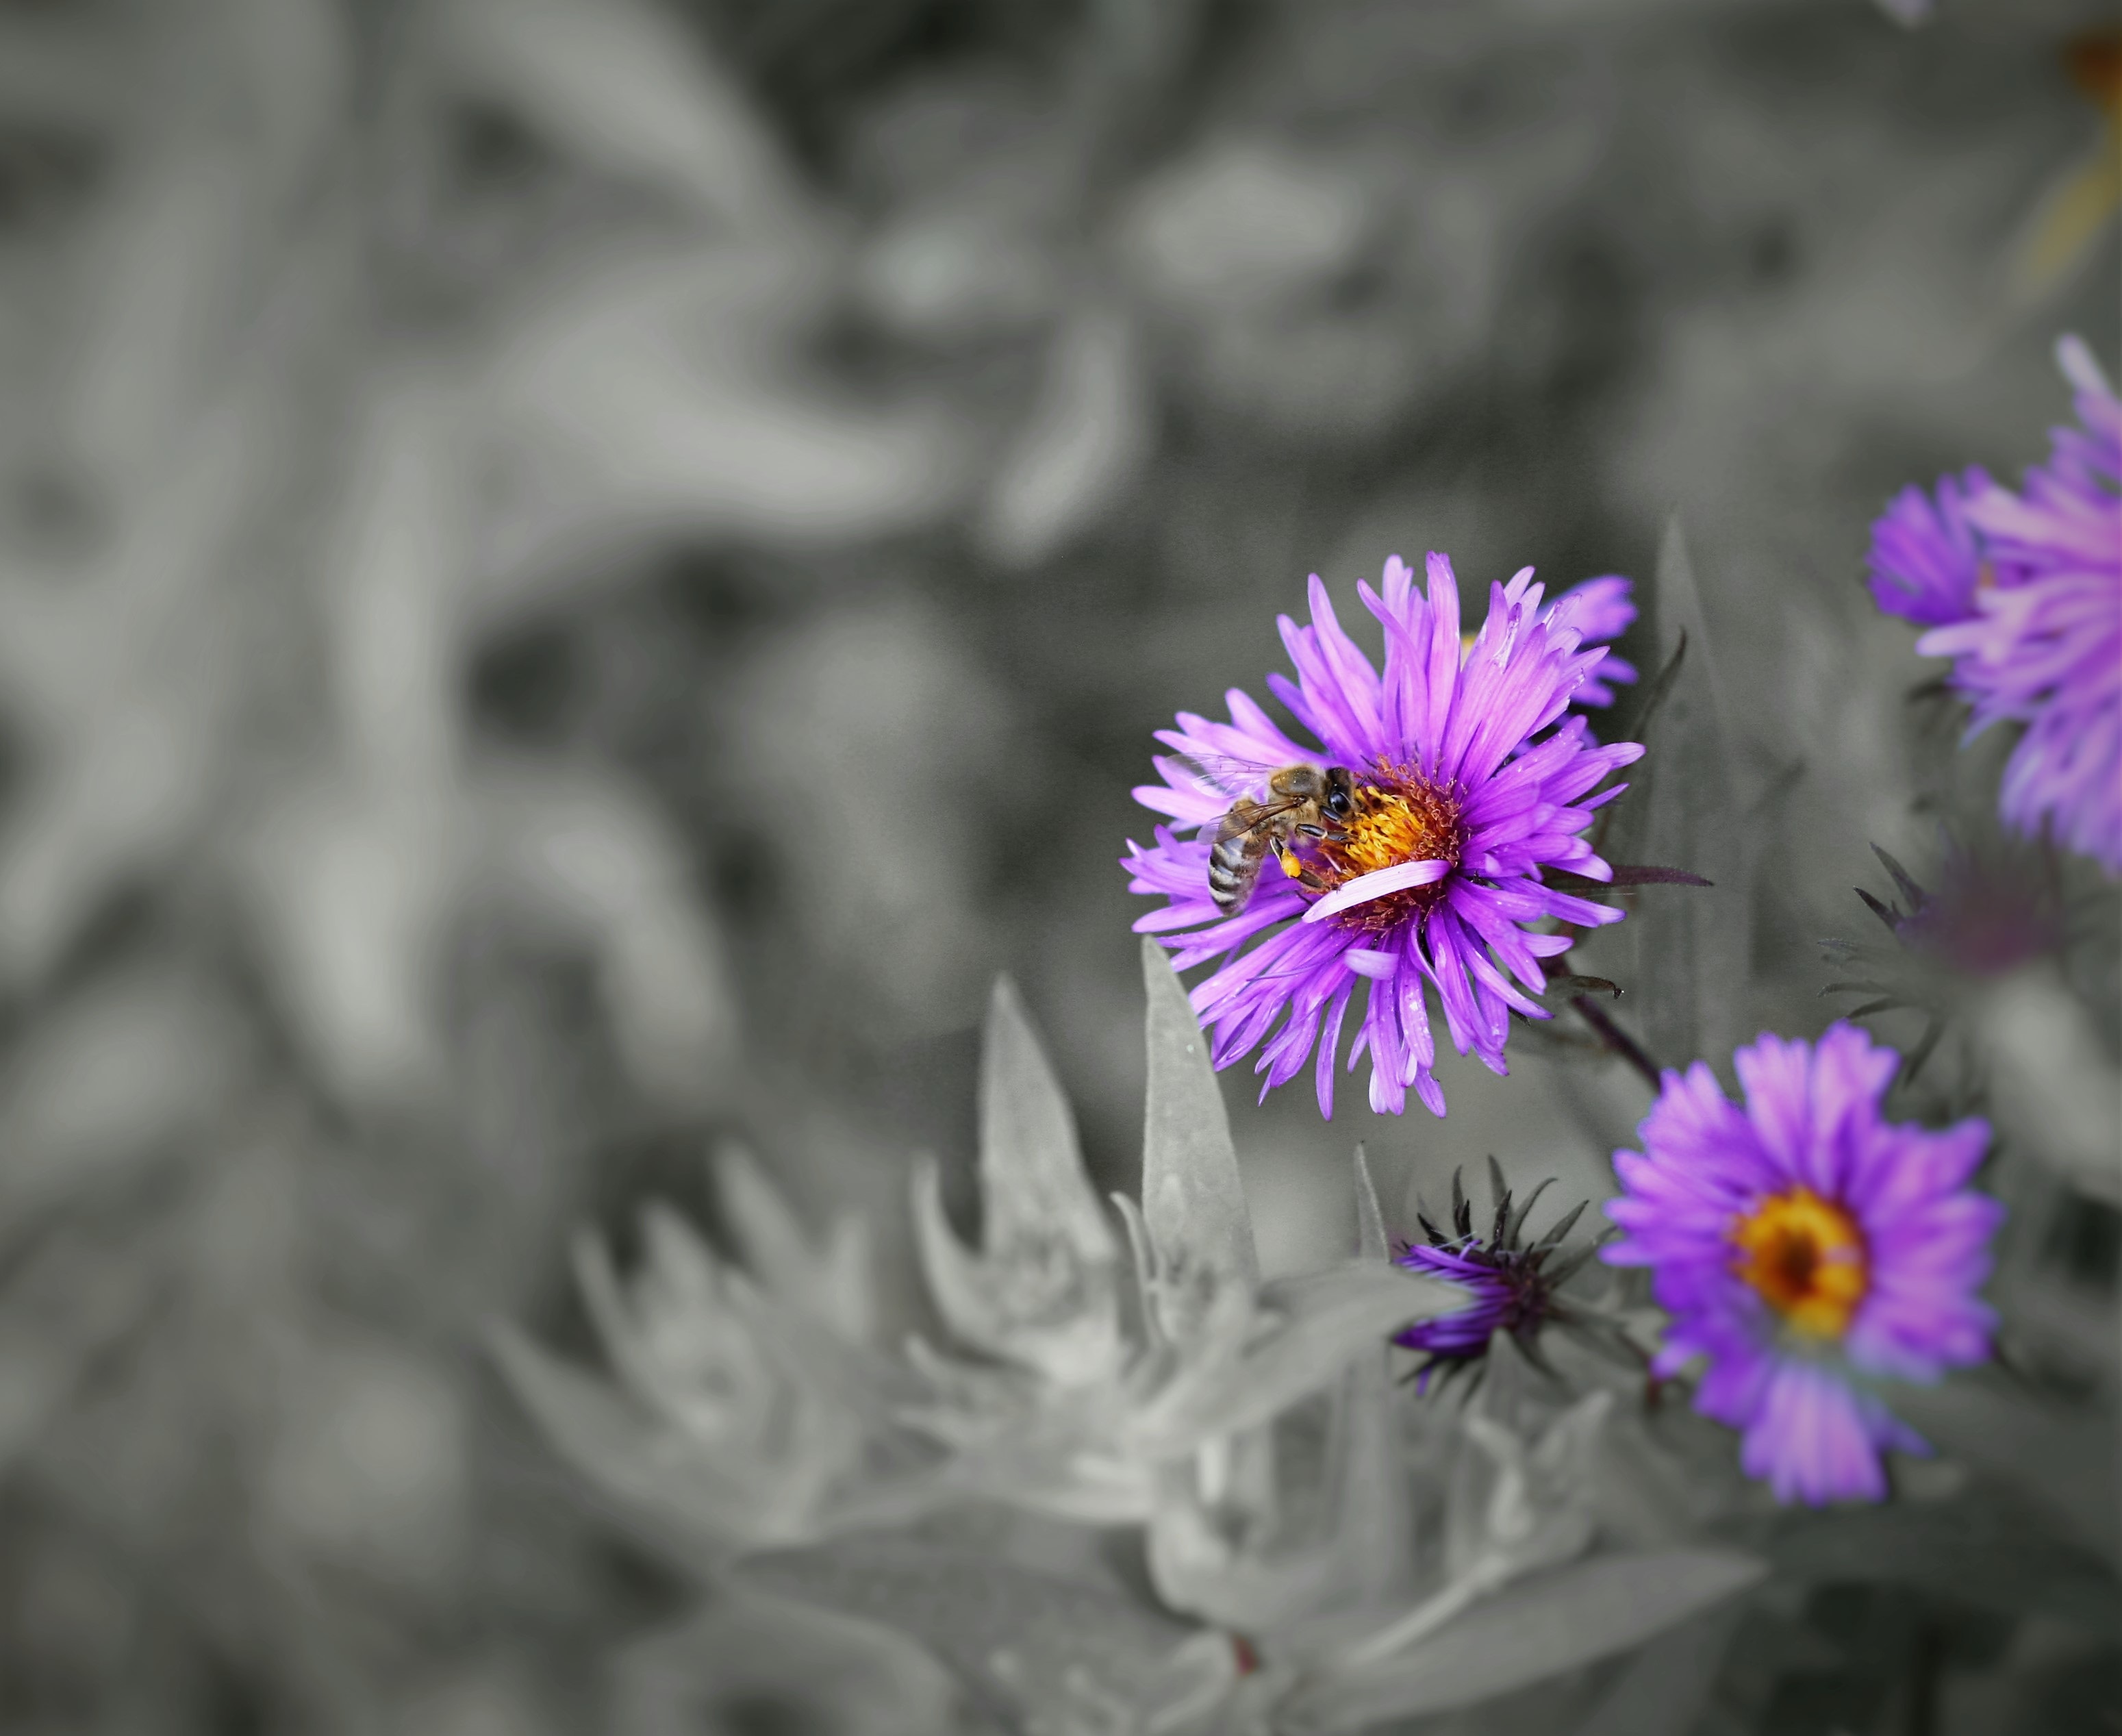
nature, grass, outdoor, blossom, plant, photography, meadow, flower, petal, country, honey, summer, daisy, spring, insect, natural, yellow, garden, flora, wildflower, close up, bee, macro photography, flowering plant, daisy family, land plant